Christian Schmidt Brewing Company

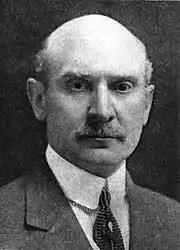
Edward A. Schmidt (1863–1944) led C. Schmidt & Sons from 1894 to 1944.

After repeal, Edward A. Schmidt implemented a program to expand and modernize the Schmidt's plant. Extensive modernization and expansion was carried out, and new large capacity buildings and equipment were added. A new ale fermenting and storage cellar was built that was separate from the facilities used for lager beer production. It was equipped with open fermenters and storage tanks made of California redwood. A new office building, malt storage building, gas collecting cellar, and bottling cellar were also built. A canning line was installed that filled Crowntainer cans of beer. Schmidt's became known for its technical innovations and used more of its own original custom-made equipment than any other brewery in the country (most of it designed by Chief Engineer Richard Slama). Schmidt's introduced the quart bottle, 16-ounce bottle, and was among the first breweries to sell cans of beer in six-pack cartons.